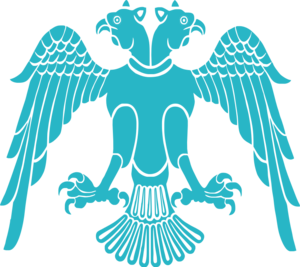
Les Seldjoukides, Seljoukides ou Saljûqides sont les membres d'une tribu turcique qui a émigré du Turkestan vers le Proche-Orient avant de régner sur l'Iran, puis sur un vaste domaine comprenant l'Irak actuel et l'Anatolie orientale entre le milieu du XIᵉ siècle et la fin du XIIIᵉ siècle. A la fin du XIᵉ siècle, l'Empire seldjoukide comprenait l'Asie mineure, le Levant, le Moyen-Orient, ainsi que la Perse.